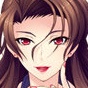
Portrait style: Anime Portrait